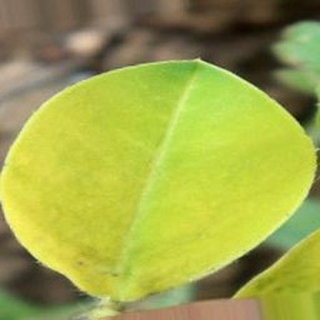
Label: groundnut_nutrition_deficiency